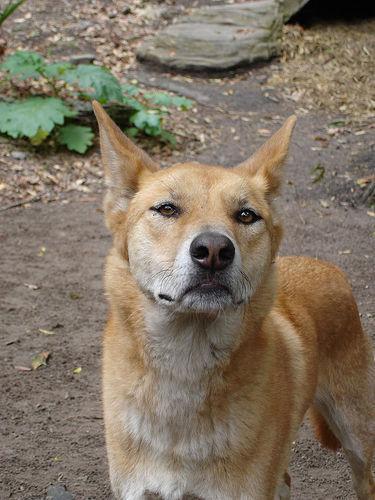
dingo